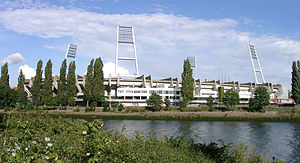
Weserstadion
Weserstadion
Weserstadion er et fodboldstadion i Bremen i Tyskland, der er hjemmebane for Bundesliga-klubben Werder Bremen. Stadionet har plads til 42.358 tilskuere.